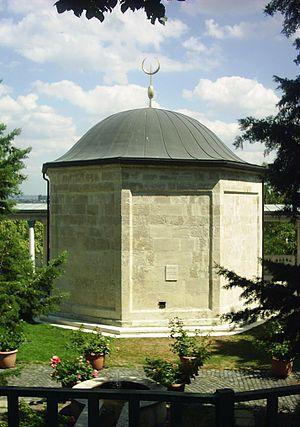
La Hongrie est traditionnellement un pays catholique romain avec une minorité protestante. Avant la Seconde Guerre mondiale, environ 5 % de la population était de religion juive.